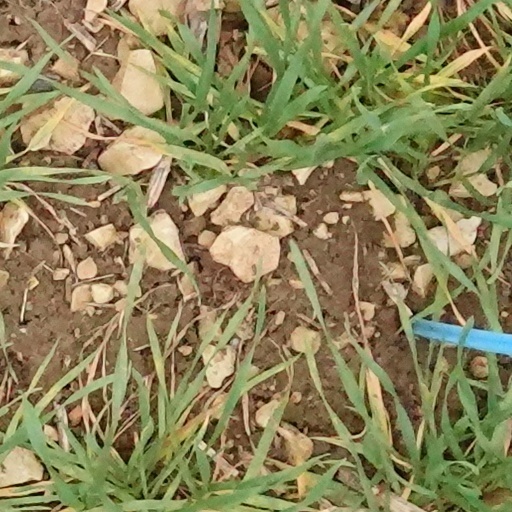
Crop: wheat